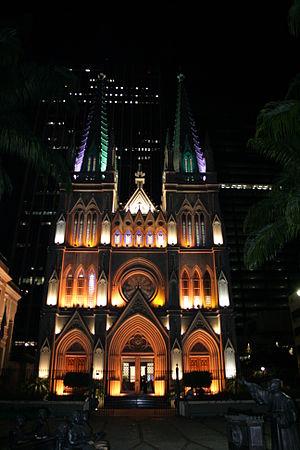
Le presbytérianisme est une forme du protestantisme calviniste qui s'est développée en Écosse, puis notamment en Irlande du Nord et aux États-Unis. Les bases théologiques et ecclésiales en sont communes avec les églises réformées, mais l'usage a consacré le terme presbytérien pour désigner les églises, essentiellement anglophones, qui se situent dans une tradition héritée de l’Église d'Écosse. Les calvinistes anglais, qui sont généralement appelés puritains, sont pour la plupart restés dans le sein de l’Église d'Angleterre, qui conserve une confession de foi calviniste, la Confession de foi de Westminster, exceptés ceux qui ont voulu rendre l’Église totalement indépendante de l’État, qui sont devenus les congrégationalistes. Les efforts missionnaires très importants des presbytériens ont conduit à la création de nombreuses Églises presbytériennes dans le monde.